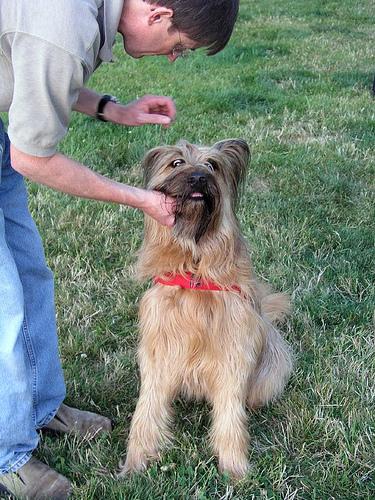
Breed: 230-n000041-briard